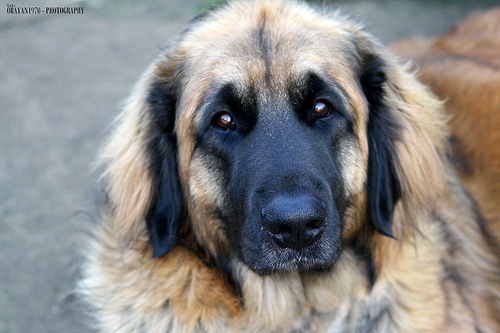
Animal: dog
Breed: leonberger